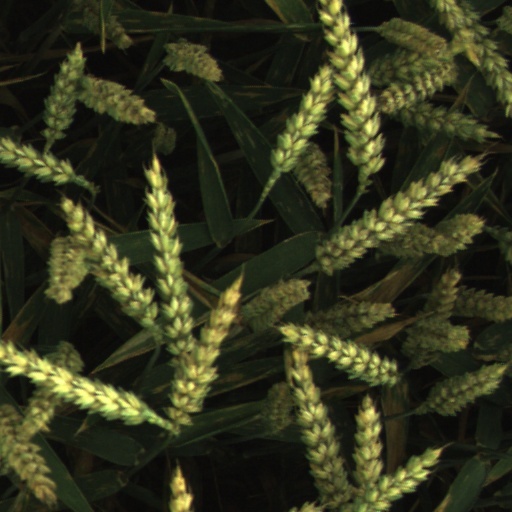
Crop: wheat